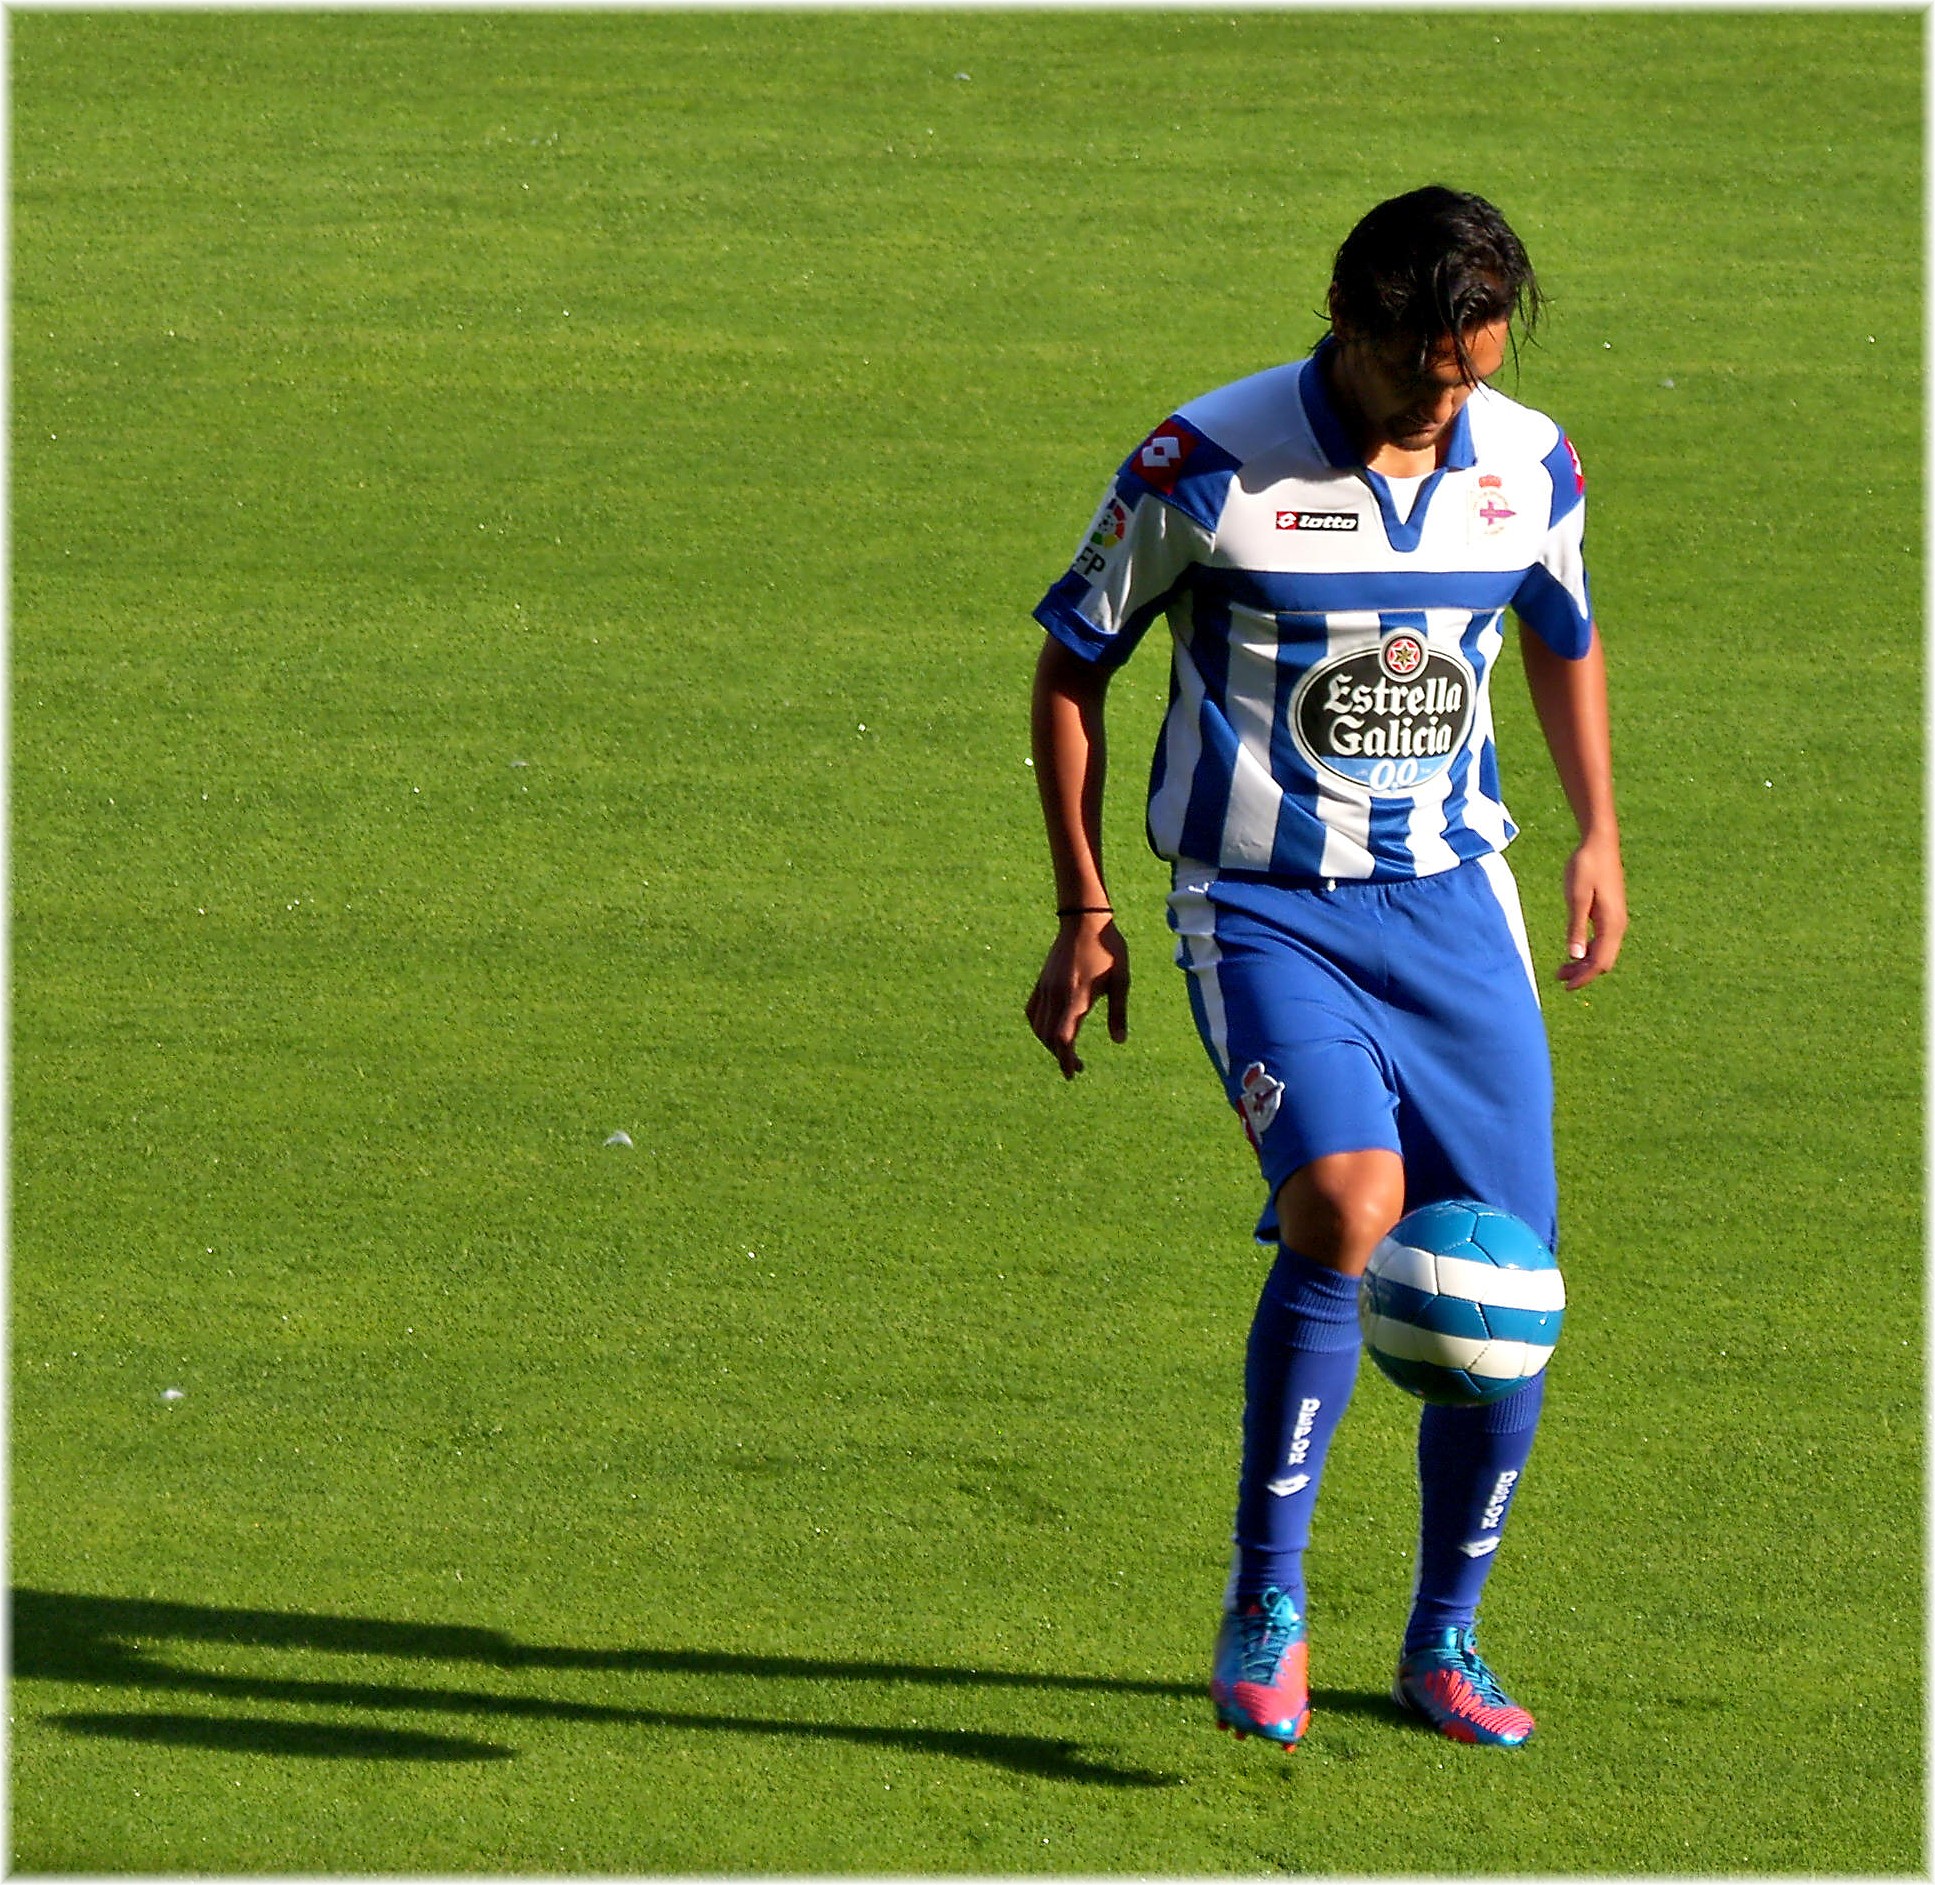
people, sport, europe, soccer, stadium, player, spain, espagne, sports, ball, europa, gente, futbol, galicia, mygearandme, acorua, lacorua, deporte, espana, kick, corua, personas, galiza, xente, deportivo, depor, corunna, galice, riazor, estadio, blanquiazul, deportivistas, futbolistas, presentacion, cesped, balon, fotografos, deportistas, campodefutbol, deportivocorua, tackle, football player, soccer player, sport venue